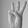
ASL letter: W